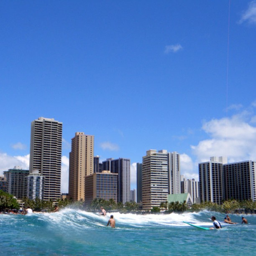
A person in the water with a surfboard.
A group of people riding on top of a wave in a body of water.
there are many surfers riding in the water in front of buildings
People are in the water outside of the city.
A nice view of some surfers in the ocean.